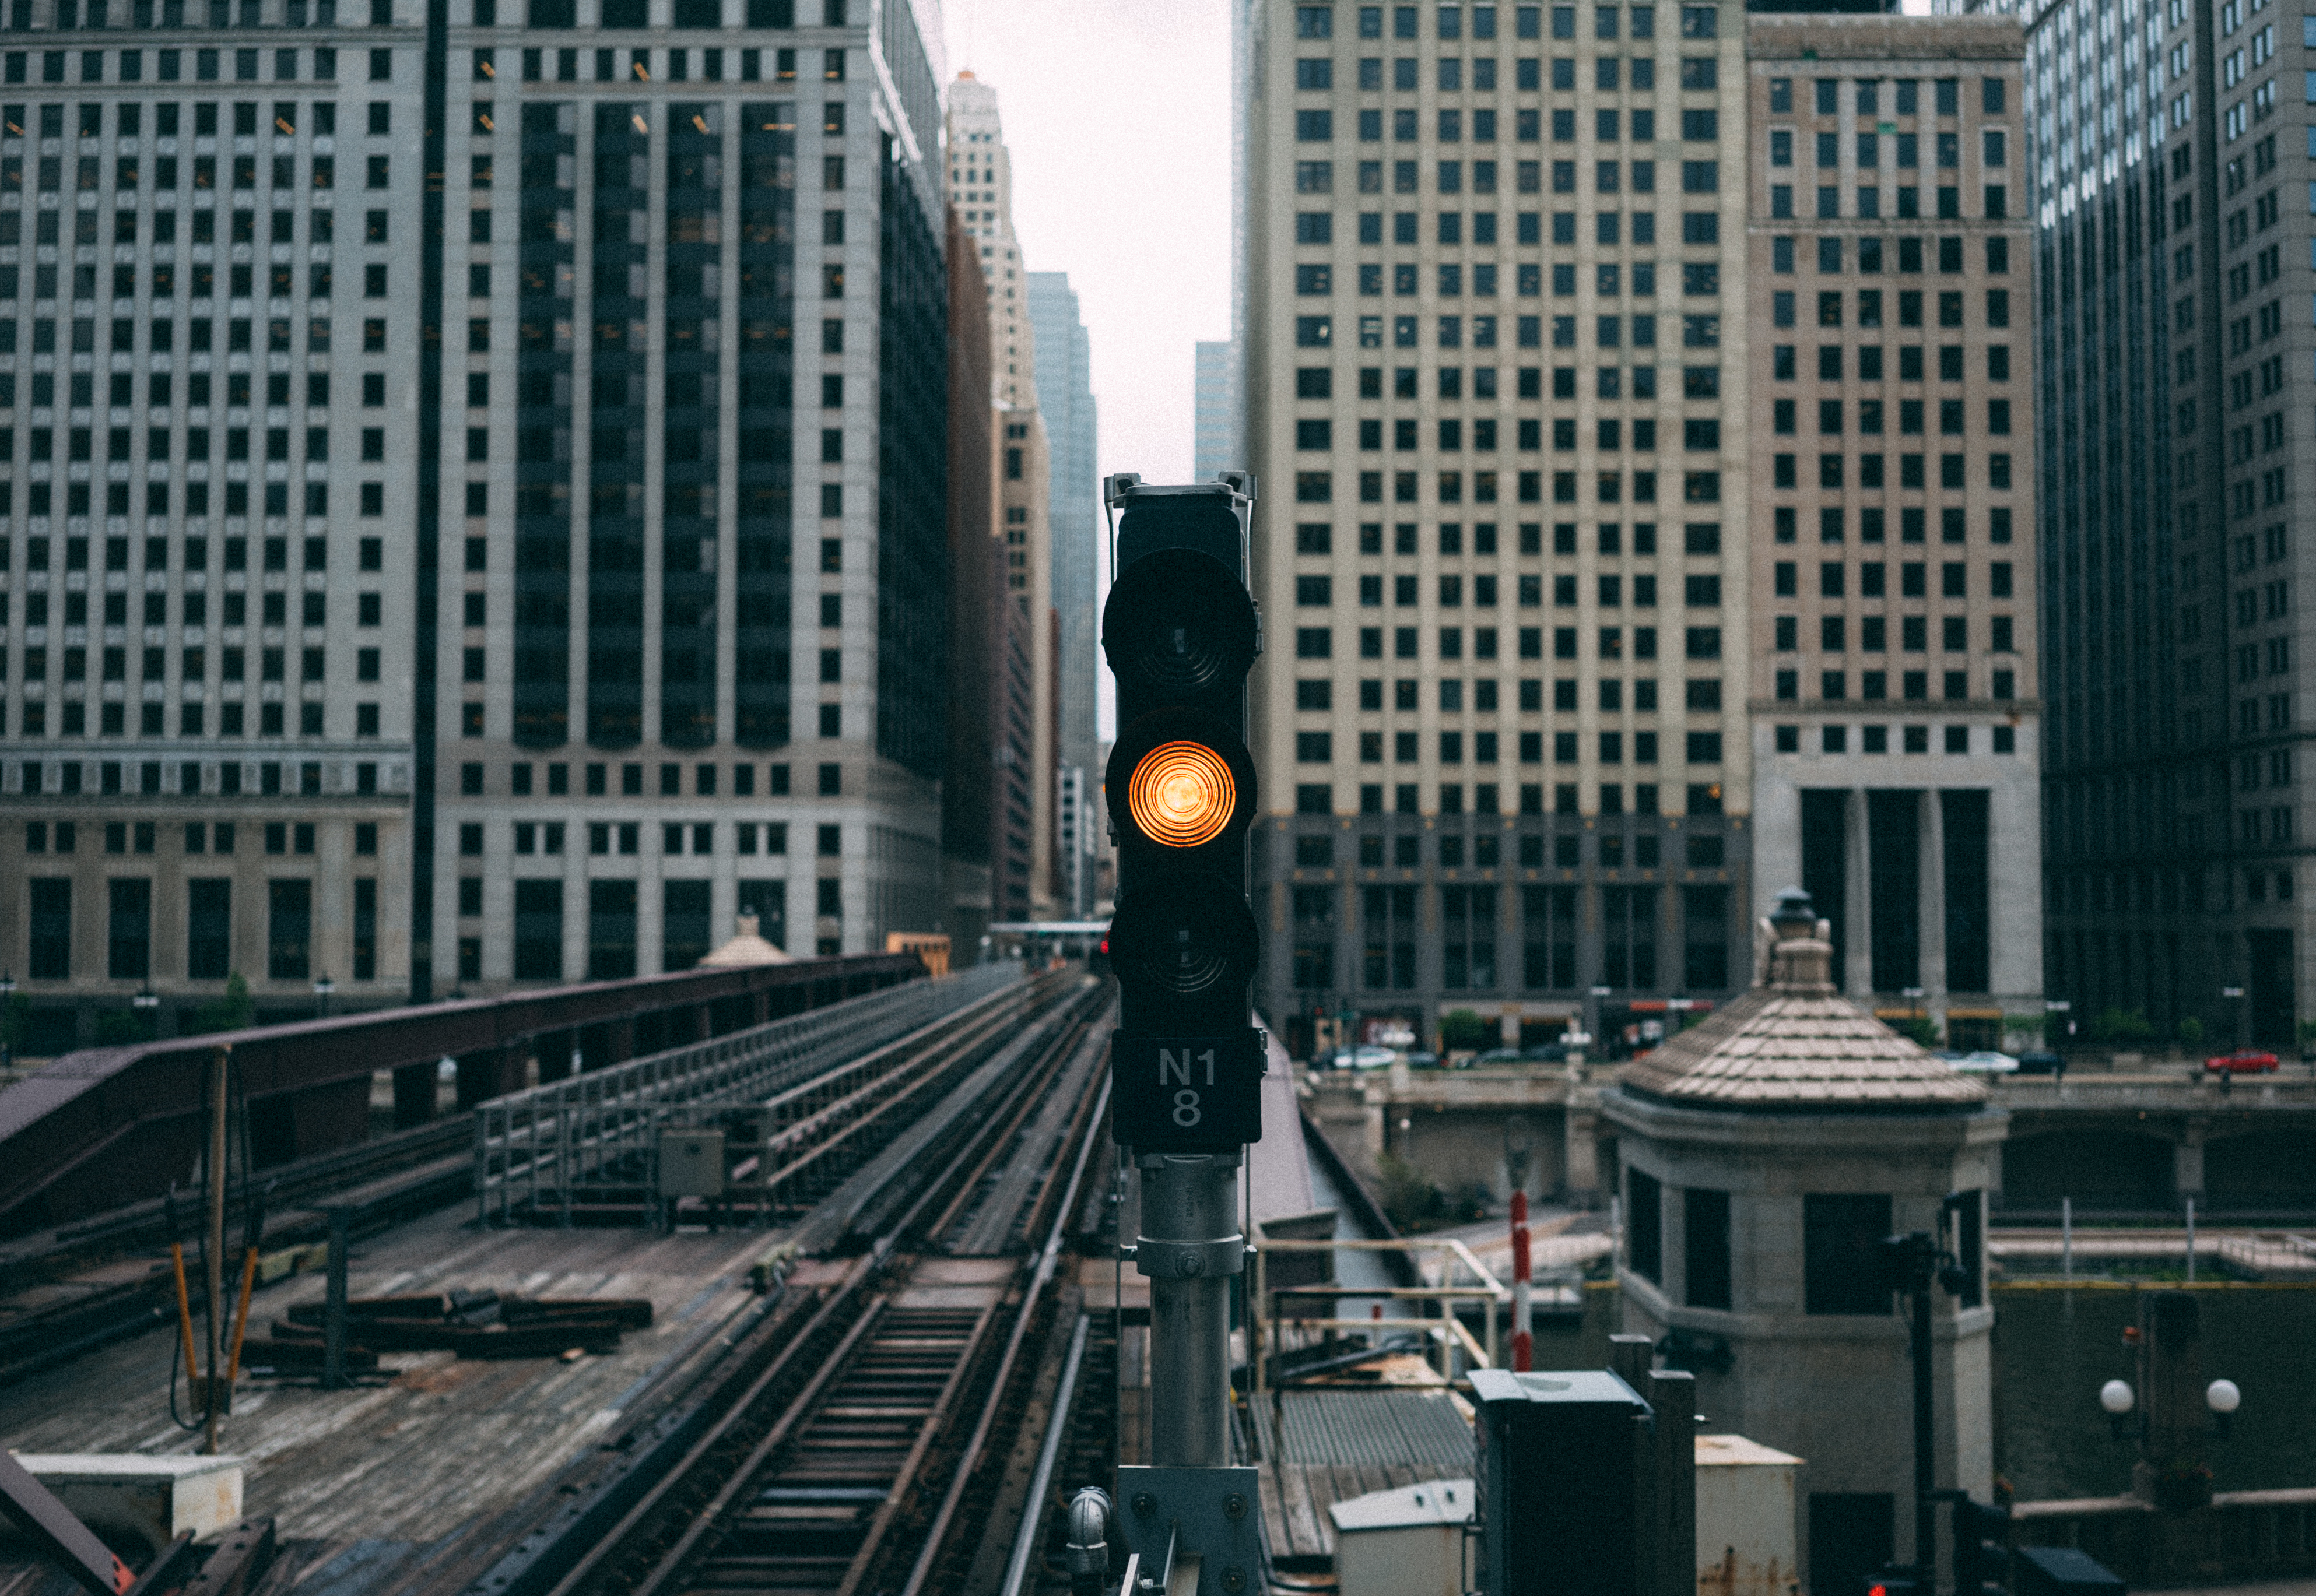
track, road, skyline, traffic, street, city, skyscraper, train, overpass, cityscape, downtown, transport, vehicle, train station, lane, tower block, public transport, metropolis, urban area, residential area, metropolitan area